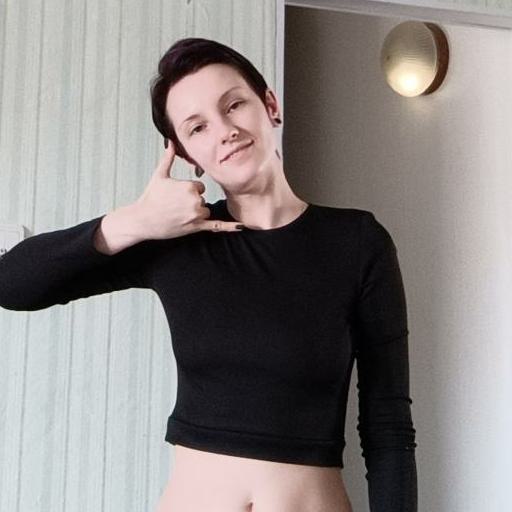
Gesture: call